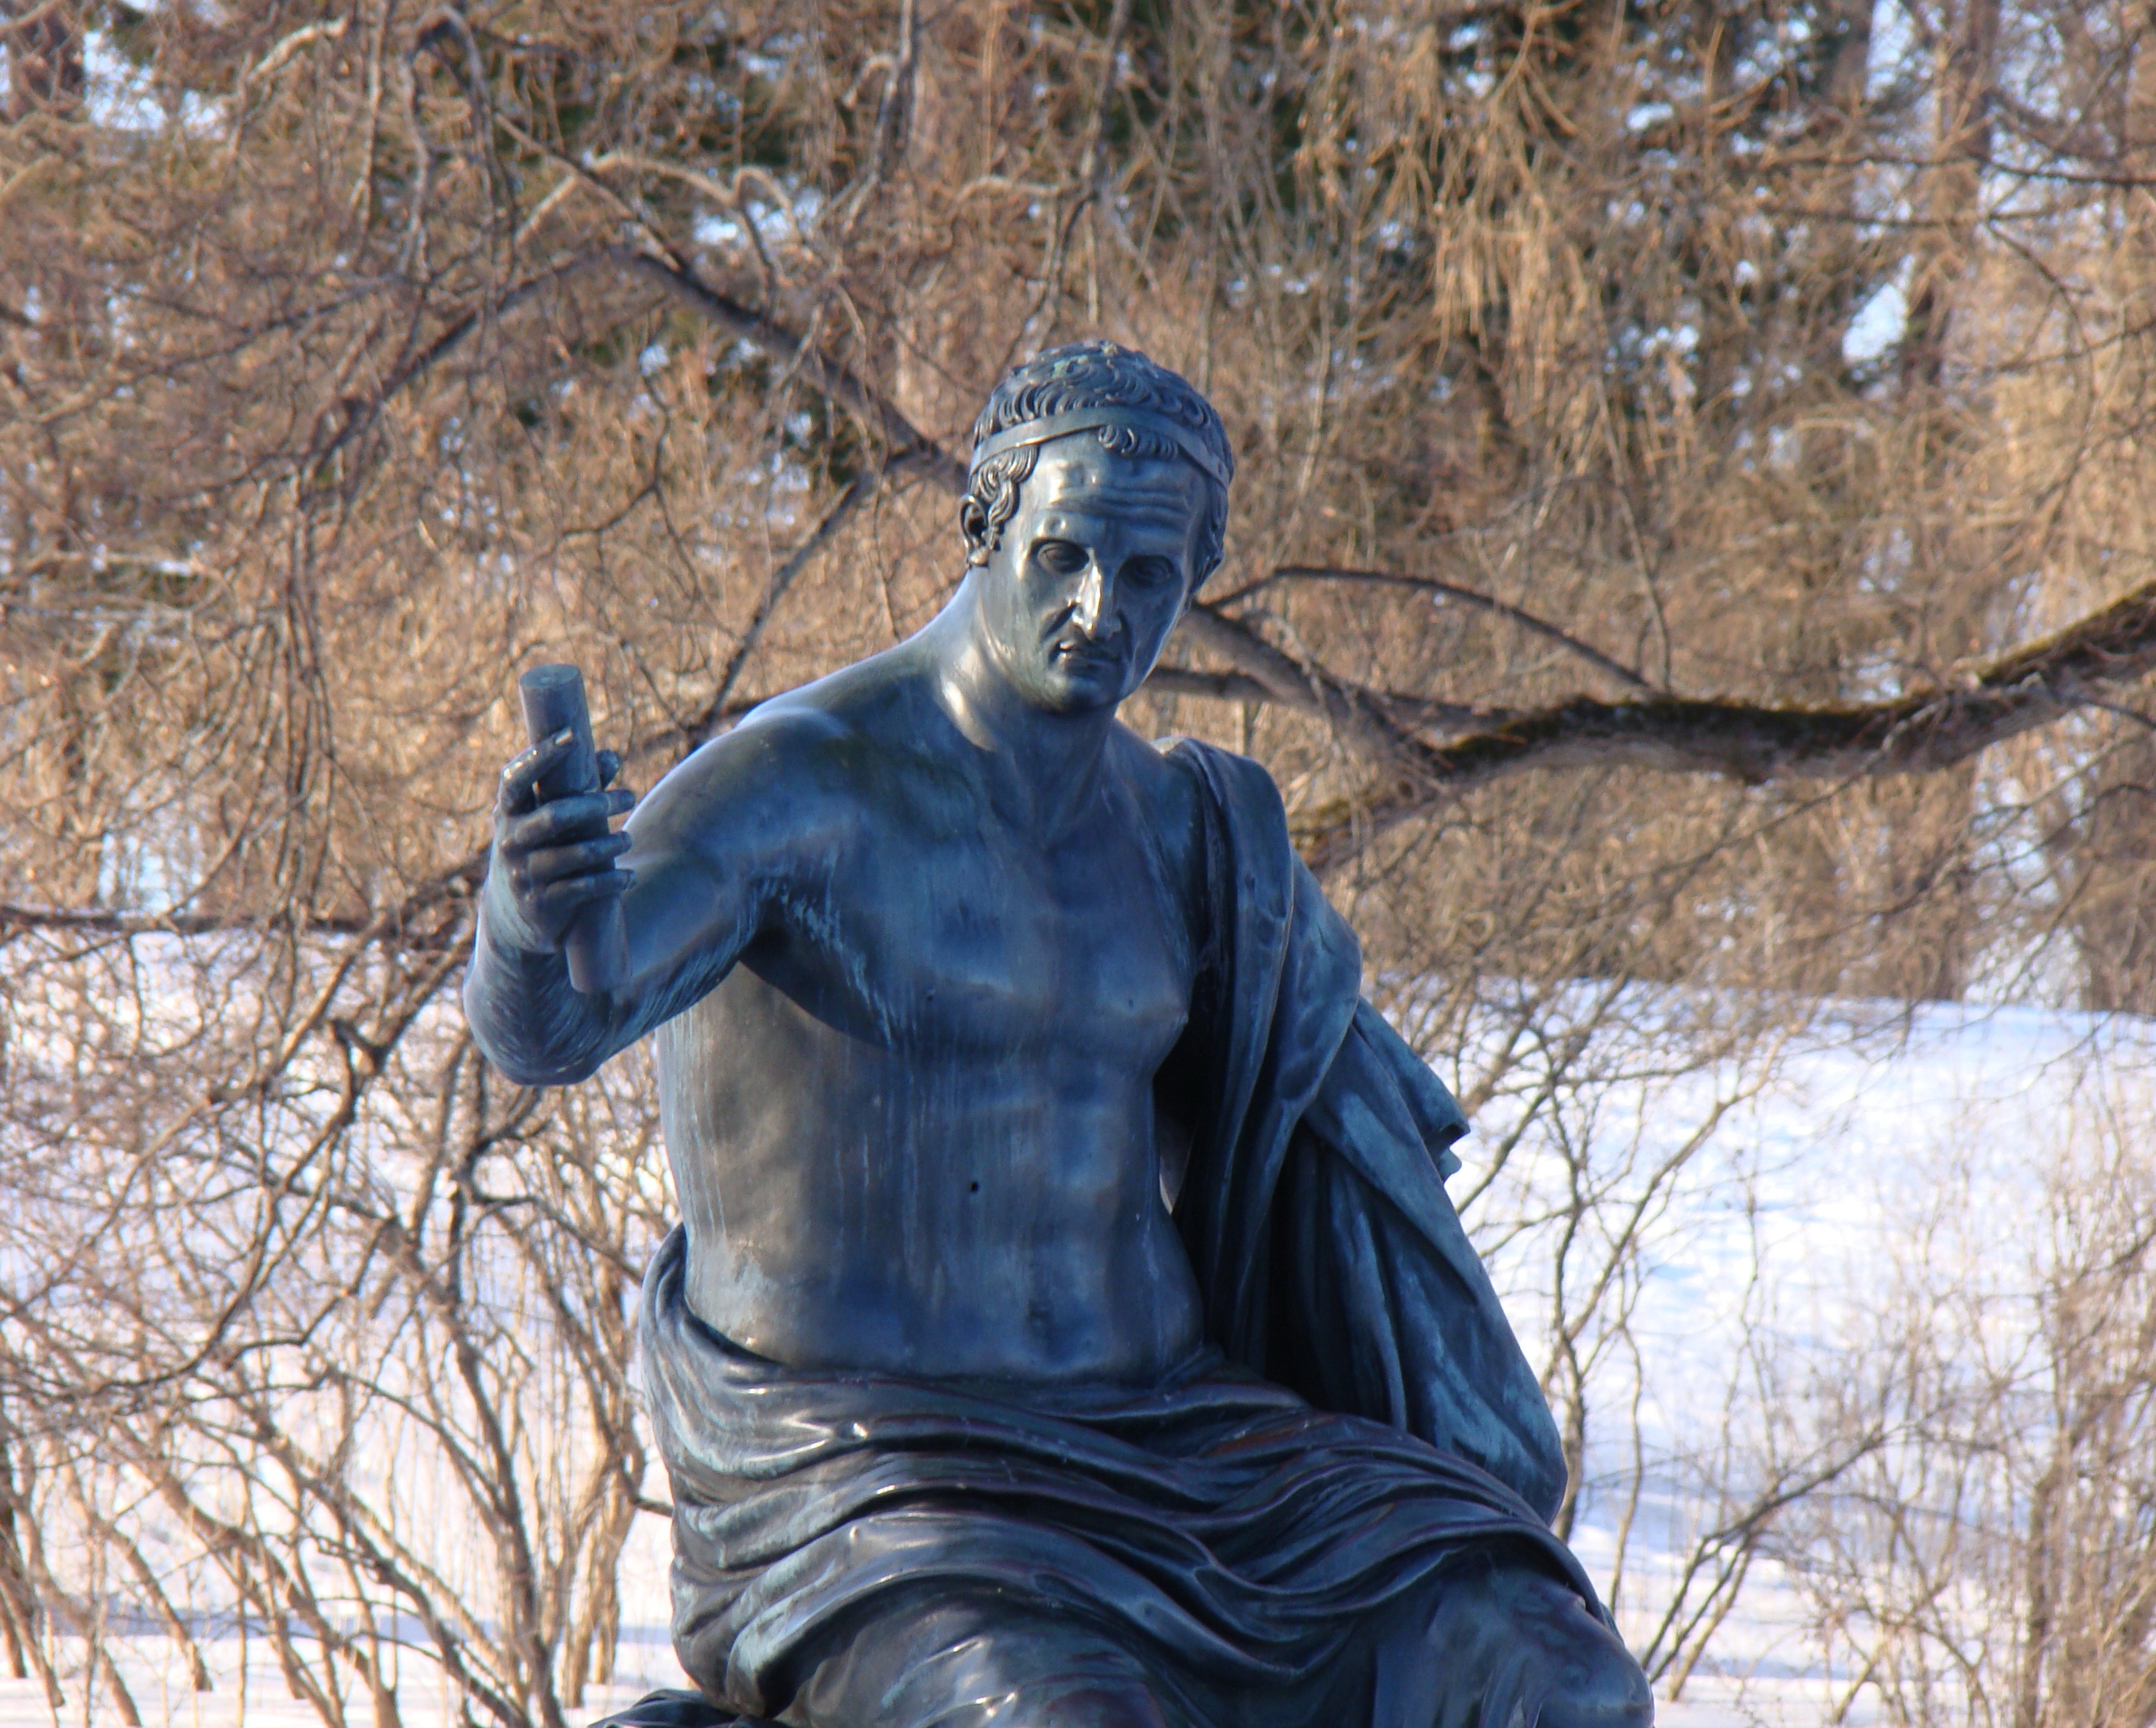
branch, snow, monument, statue, trees, sculpture, art, roman, russia, mythology, the palace ensemble tsarskoe selo